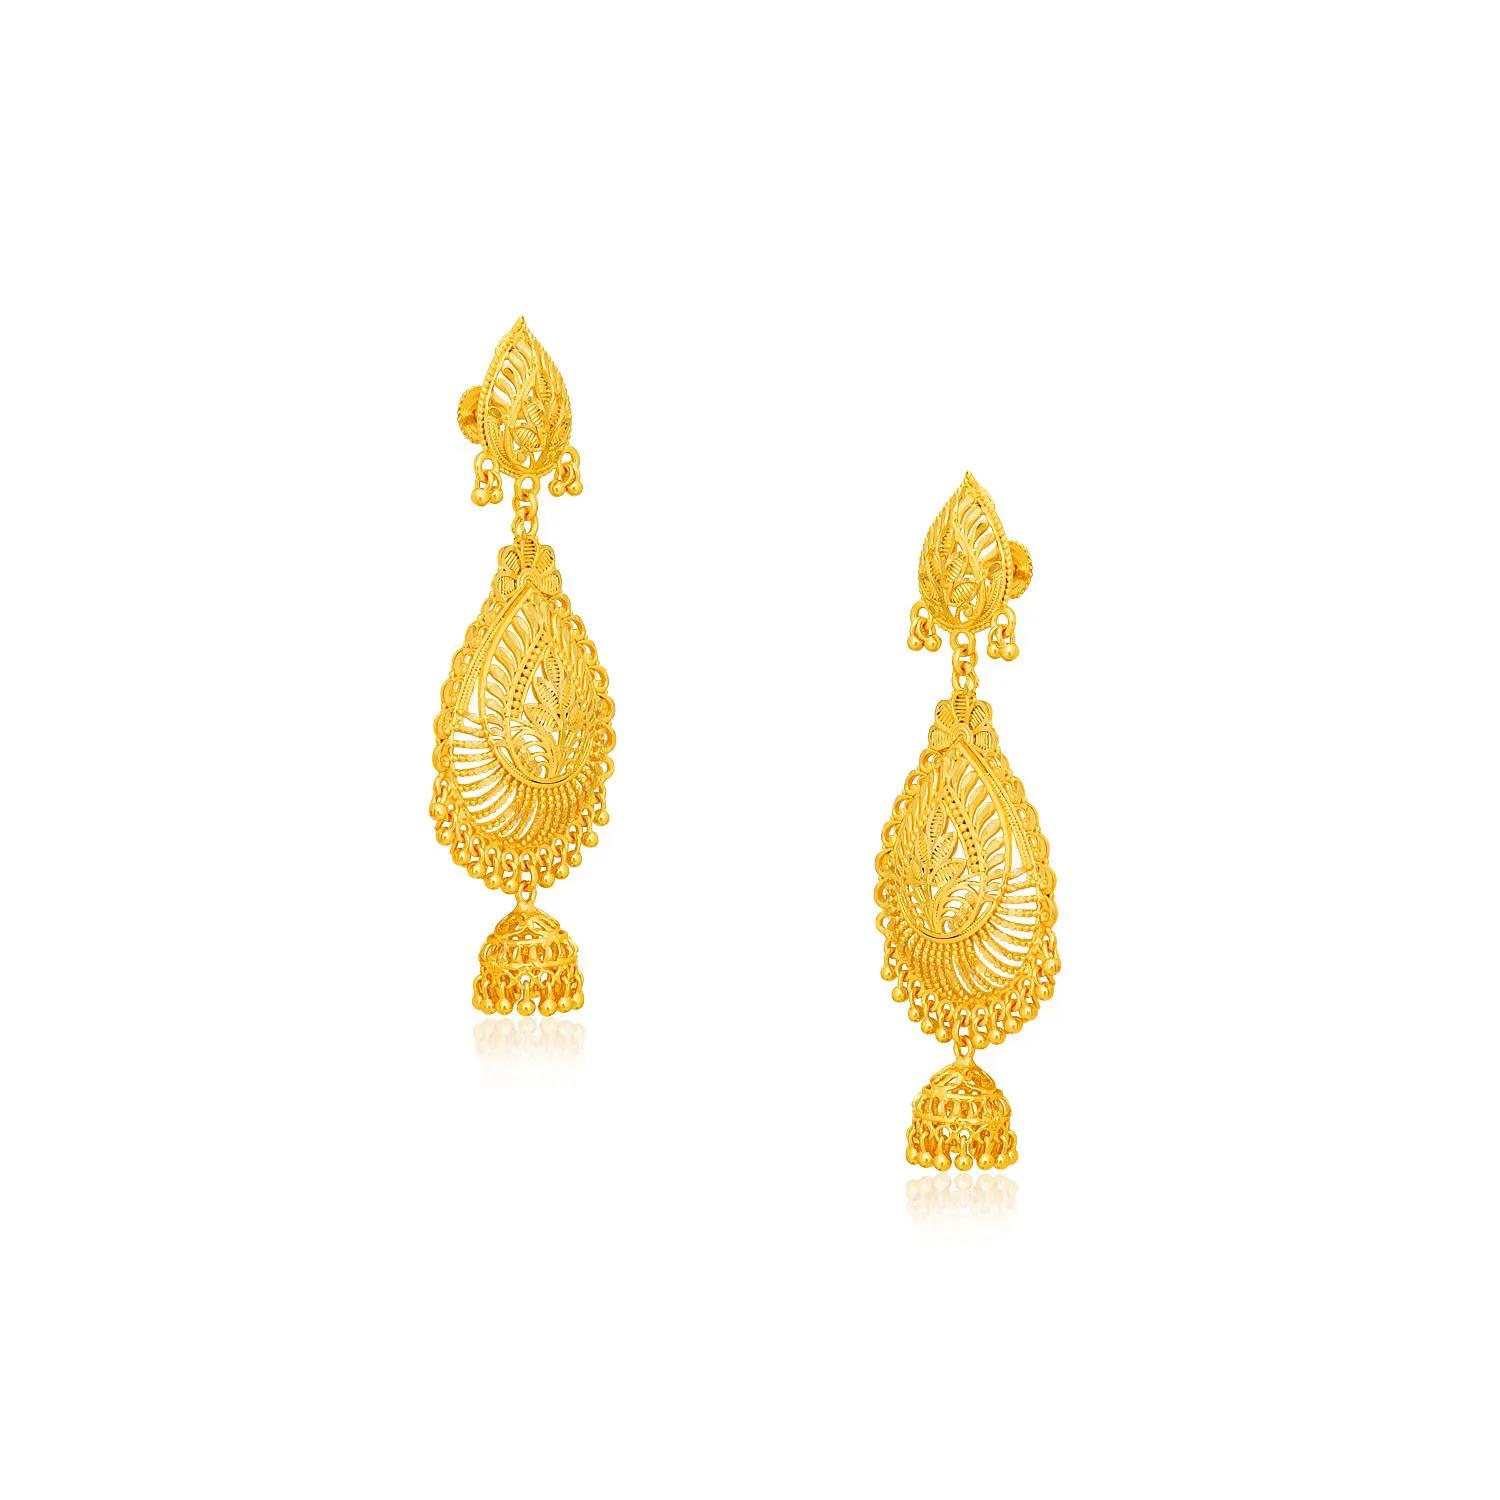
arch fashion Traditional Gold Platted New Long Jumkhi Earrings Collection ERG2076
Type: Earrings
Brand: arch fashion
Price: Rs. 323
Featuring an ethereal combination of Rava work in the middle and Filigree work at the base, these rhombus shaped stud earrings are the perfect solution for when you want add a little glam to your ensemble.Whatever may be the occasion, trust this pair of drop earrings to perfectly complement your ensemble. Featuring an ethereal combination of Rava work in the middle and Filigree work at the base, these rhombus shaped stud earrings are the perfect solution for when you want add a little glam to your ensemble.Whatever may be the occasion, trust this pair of drop earrings to perfectly complement your ensemble.